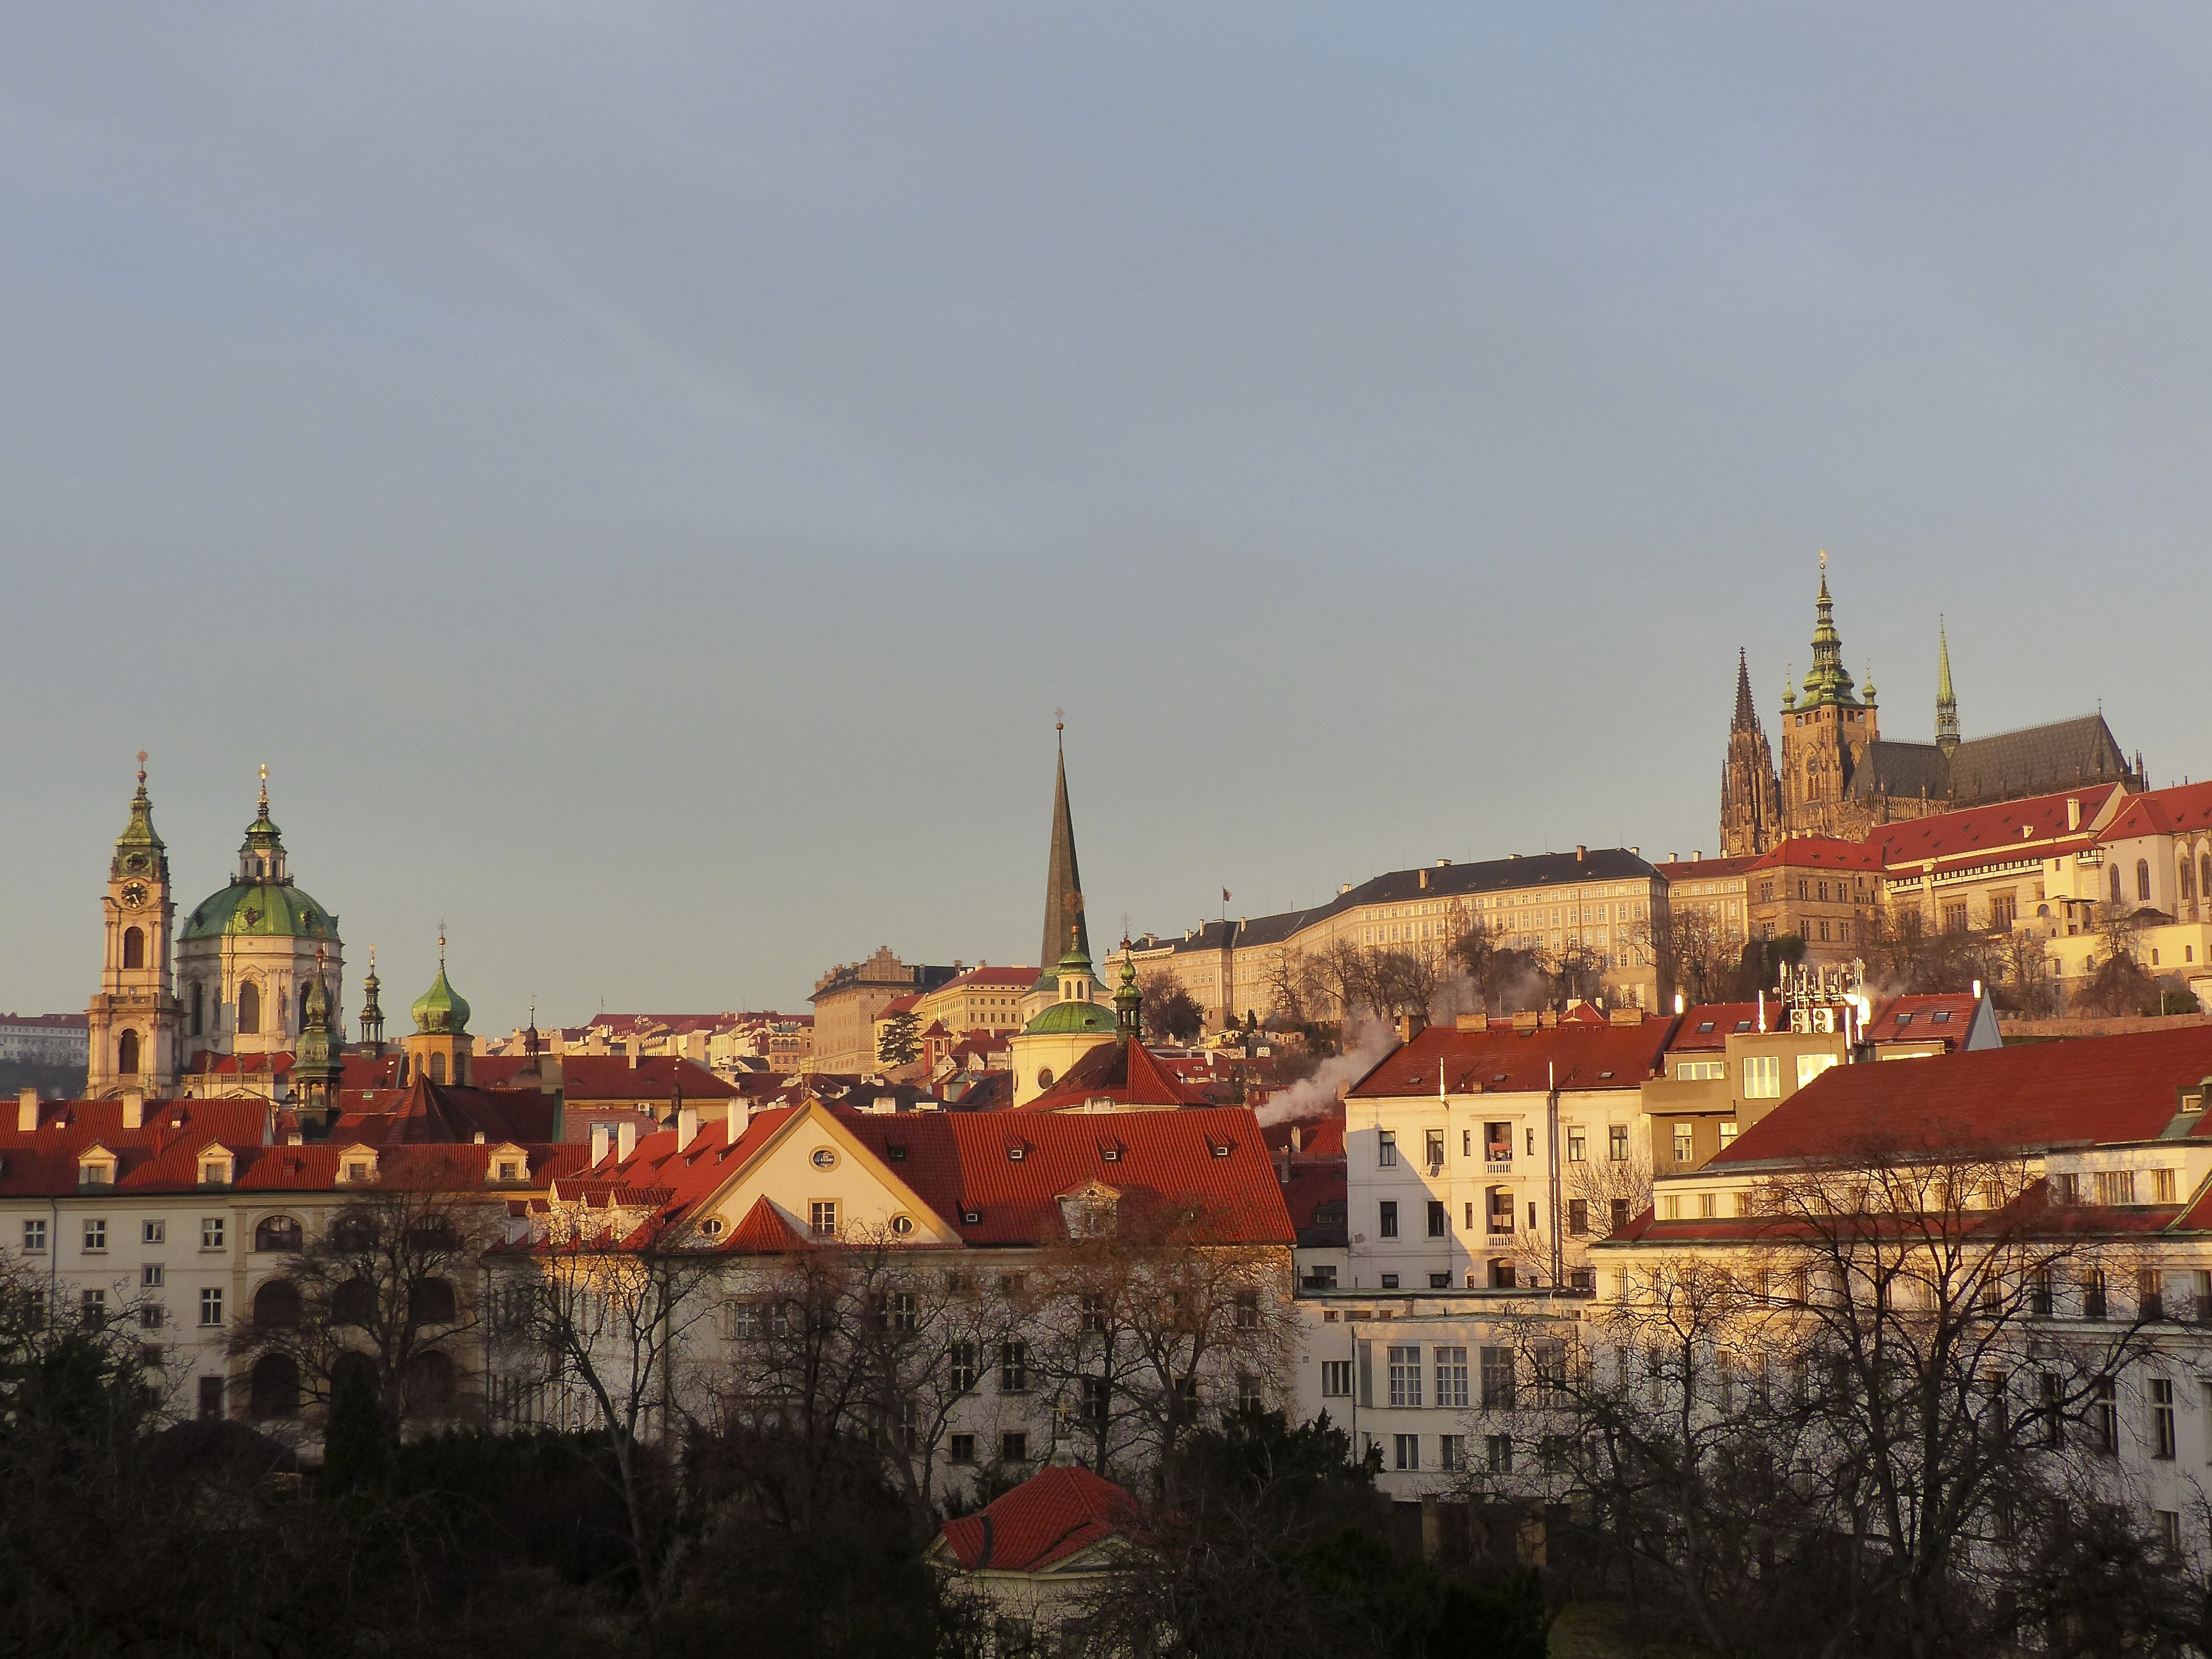
morning, town, palace, city, cityscape, panorama, travel, clear, evening, castle, landmark, cathedral, prague, tourism, place of worship, temple, monastery, day, goldenhour, hrad, czech, praha, unesco world heritage site, historic site, human settlement